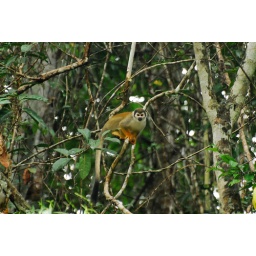
A squirrel monkey in a tree in the Cuyabeno reserve in the Amazon Rainforest